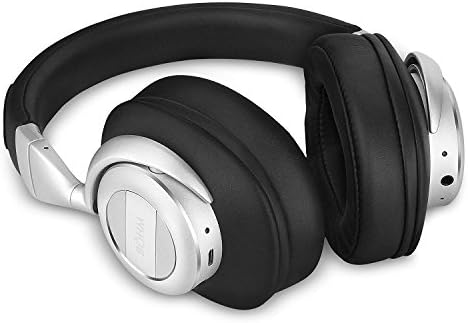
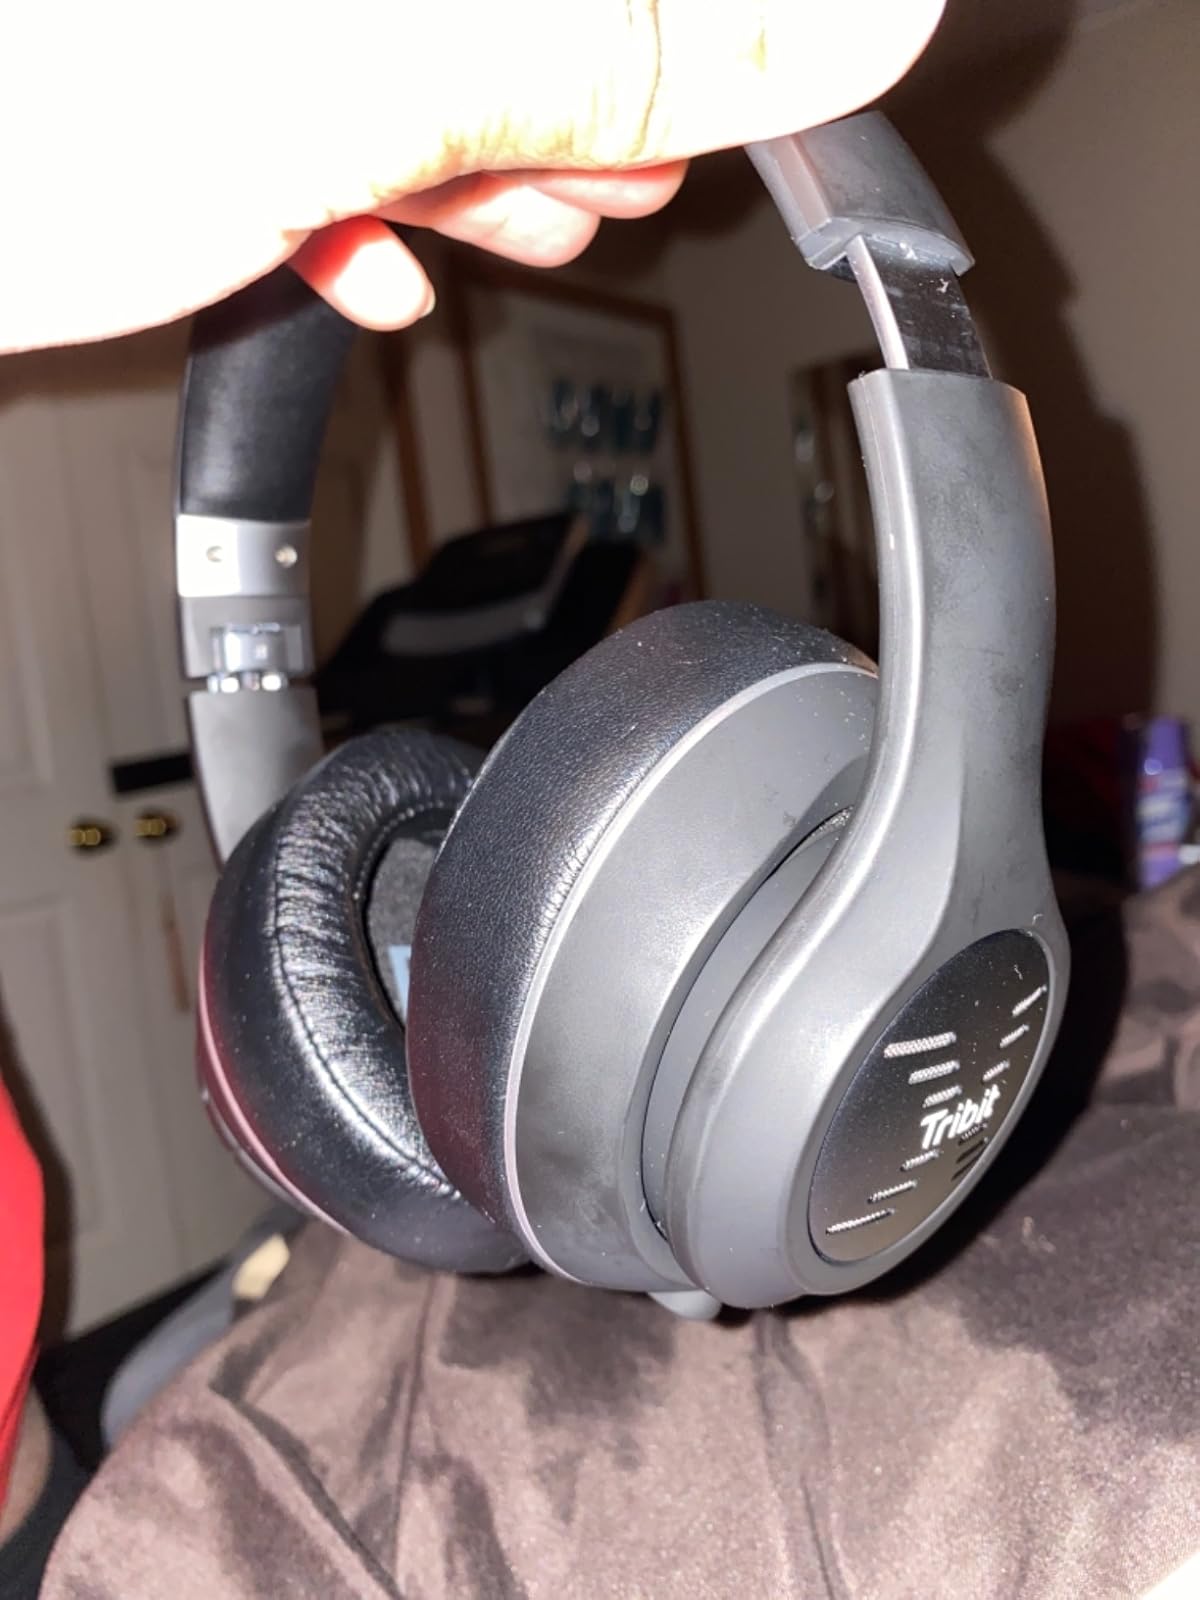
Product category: headphones
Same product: no